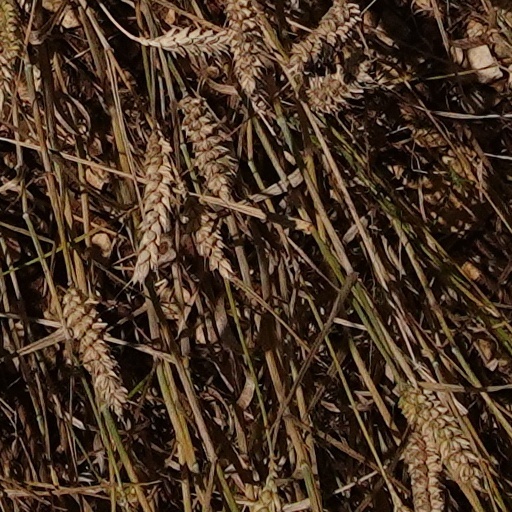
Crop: wheat